Ranjit Singh

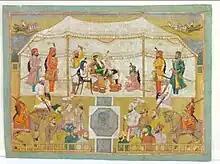
Darbar (royal court) of Maharaja Ranjit Singh behind held outdoors using a large tent

In 1834, Mohammed Azim Khan once again marched towards Peshawar with an army of 25,000 Khattak and Yusafzai tribesmen in the name of jihad, to fight against the maharaja. The maharaja defeated the forces. Yar Mohammad Khan was pardoned and was reinvested as governor of Peshawar with an annual revenue of Rs one lac ten thousand to Lahore Darbar.